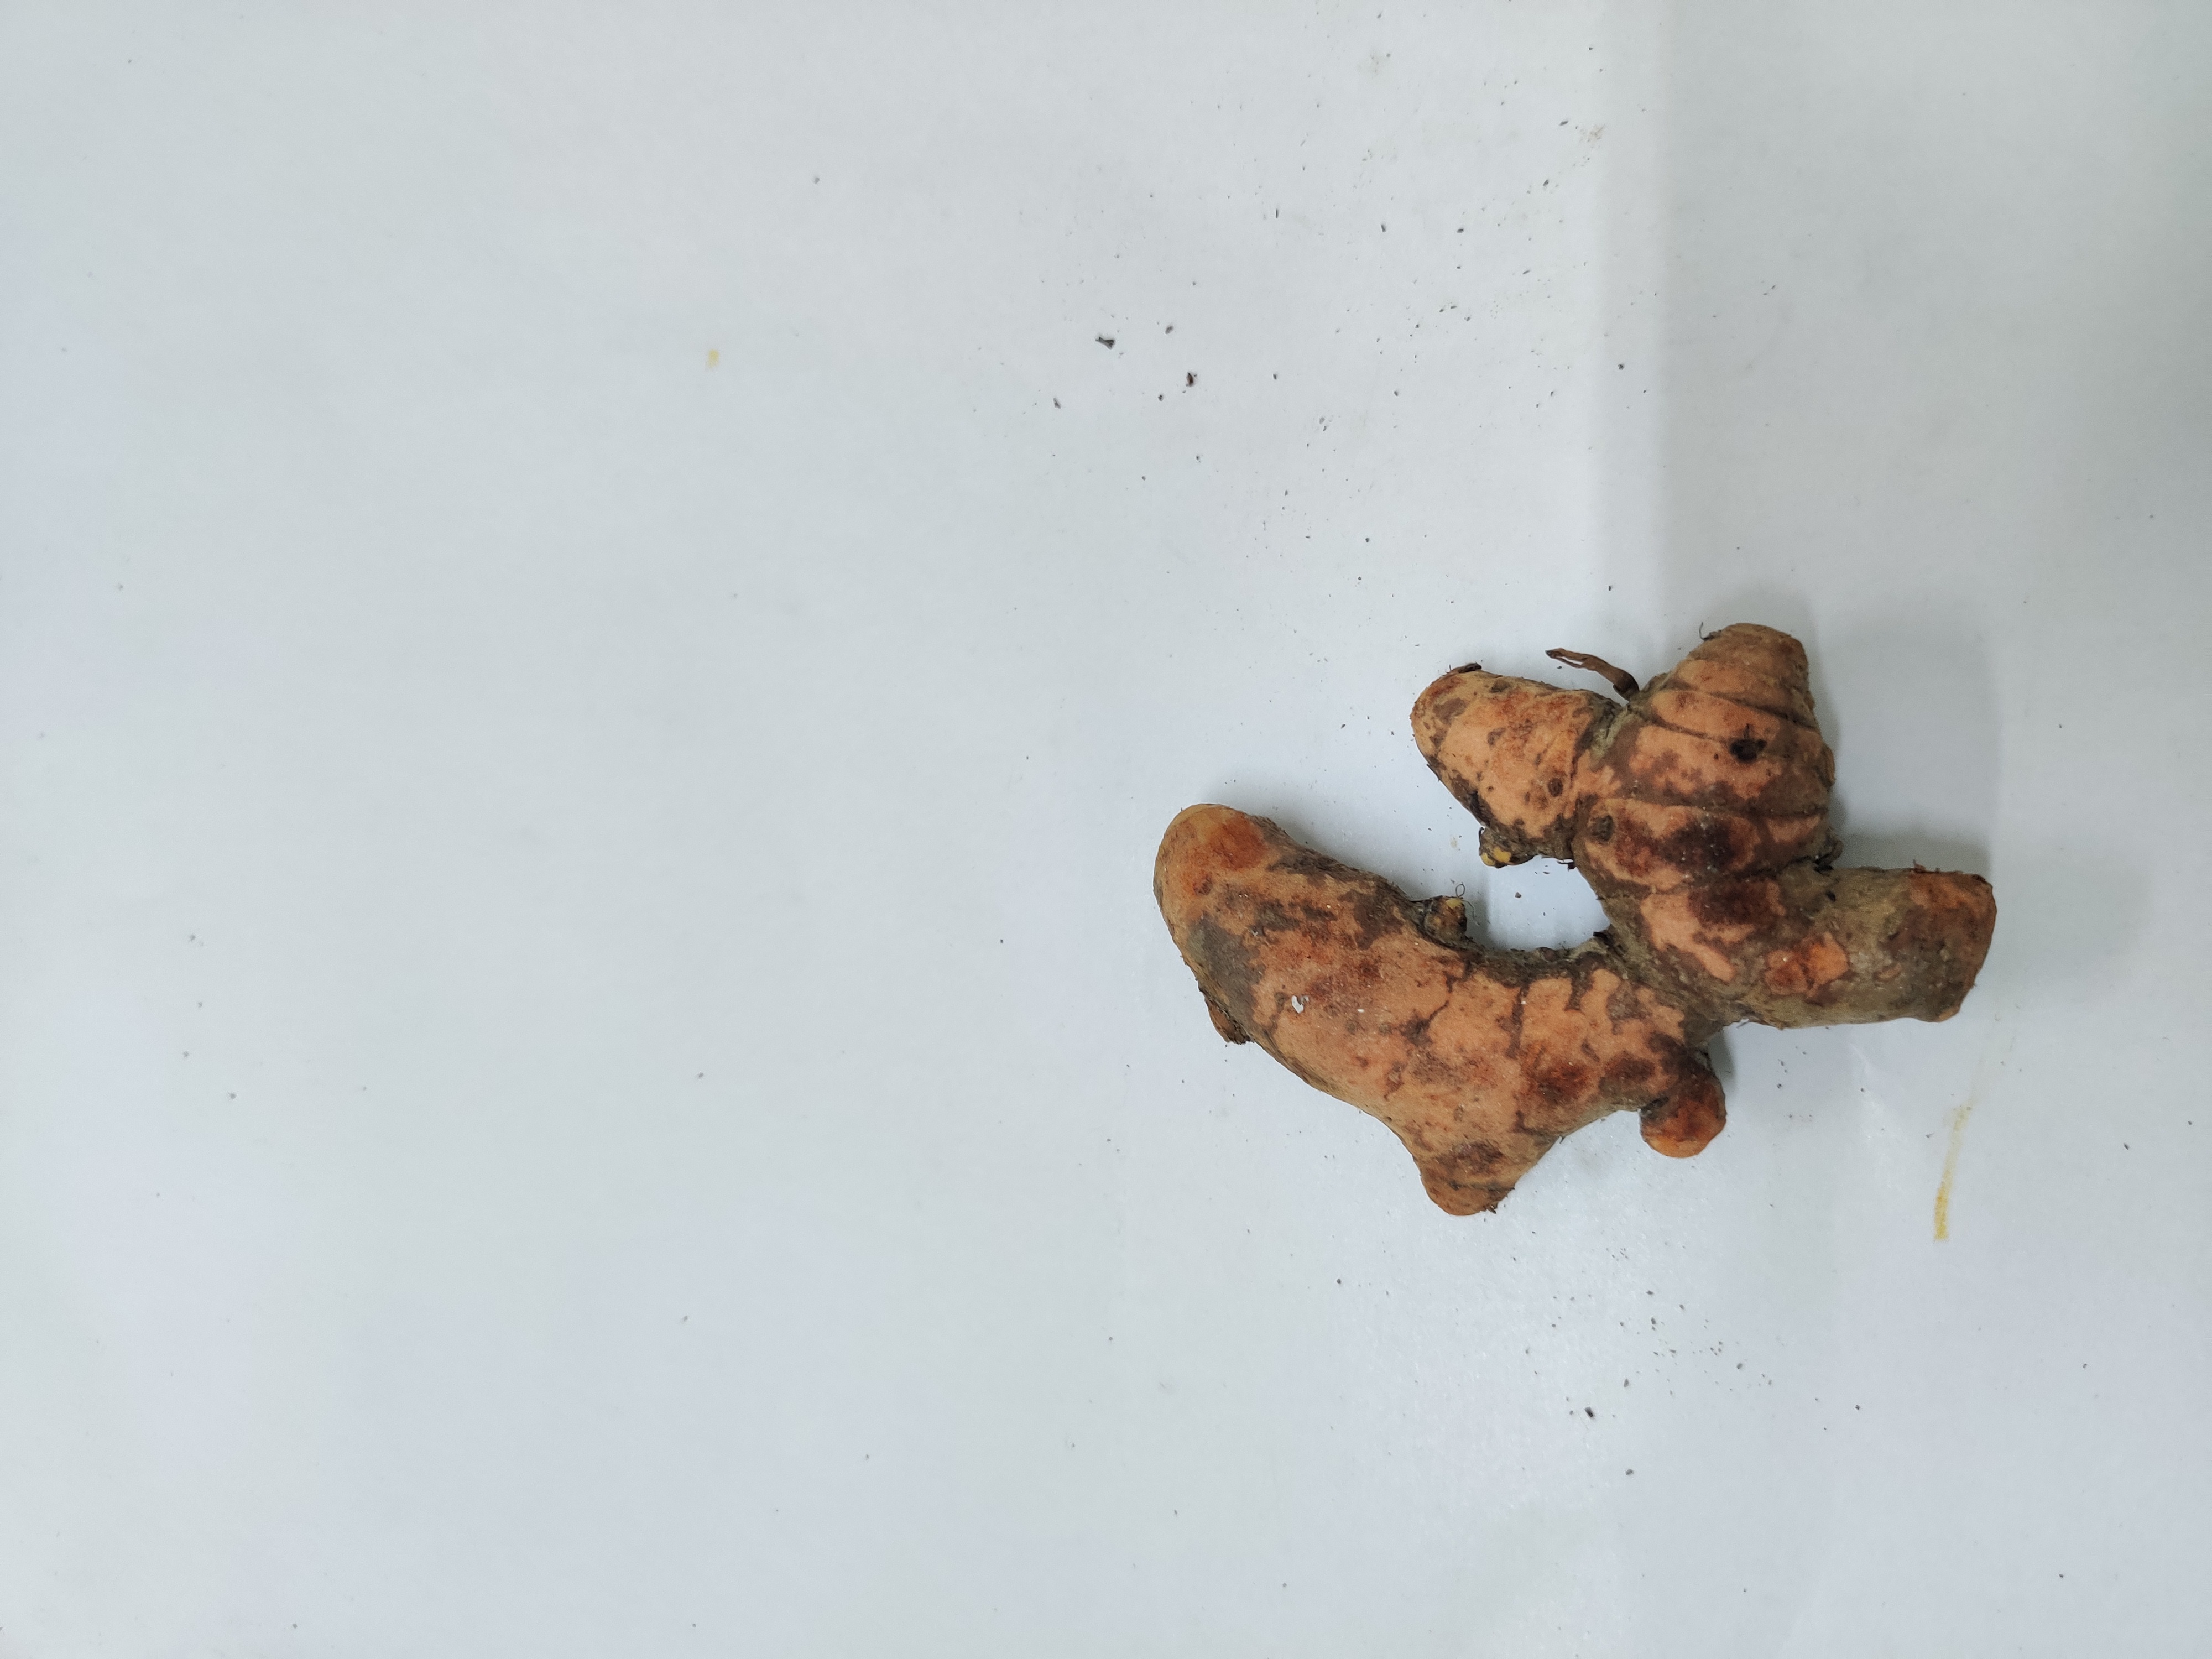
Crop: Turmeric
Condition: Damaged